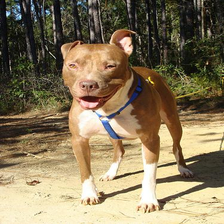
Species: dog
Breed: american pit bull terrier